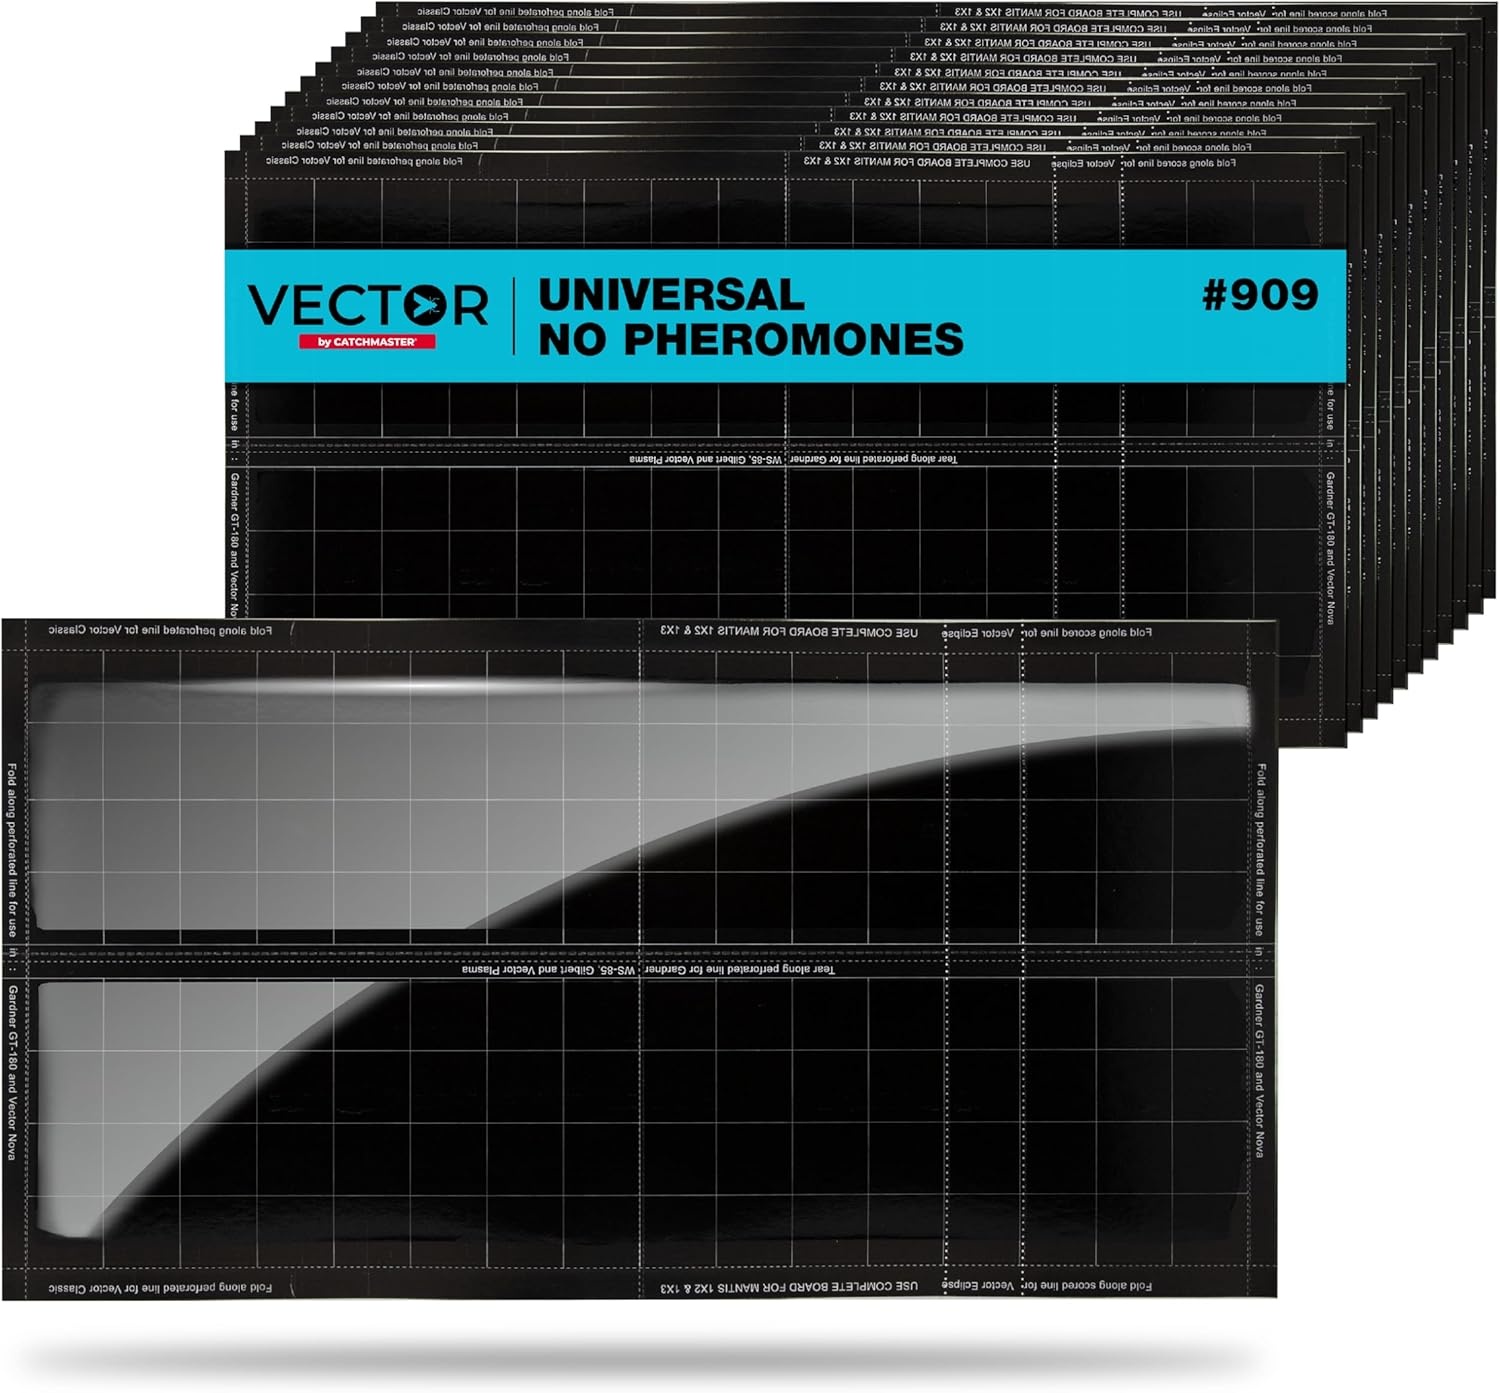
Catchmaster Vector Universal Replacement Glue Boards White, UV Light Fly Trap for Home, Unscented Gnat Traps for House, UV Lamp Insect & Mosquito Killer Refill, Adhesive Bug Light Boards, 12-Pack
Overview Brand : Catchmaster Color : Clear Style : Replacement Boards - Black Material : Replacement Boards Product Dimensions : 1"L x 1"W x 1"H Item Weight : 0.98 Kilograms Number of Pieces : 1 Is Electric : No Target Species : Fly Unit Count : 12.0 Count About this item GLUE BOARD REFILLS FOR UV TRAP: This set includes 12 replacement glue boards with perforations to create 24 glue boards compatible with Vector Fly Light Traps, including the Vector Classic, Vector Plasma Grill, Vector Plasma Screened, Vector Plasma One, Vector 15, Vector 30, and Vector Optima. The Vector Light Traps are sold separately. VECTOR TRAP COMPATIBLE: The Insect Vector Traps are a remarkably discreet alternative to messy bug zappers, perfect for kitchens and dining areas. The fly killer traps are made with airplane-grade aluminum and an industrial-strength design for increased durability. Use the easy-to-change replacement glue boards to trap flies and pests with this indoor fly trap for the home. NON-TOXIC AND SAFE: The electric bug catcher lamp is easy to use and designed for flying insect control without the use of toxic chemicals. The Catchmaster glue traps are pre-scented, eliminating the need for fly bait. The flying insect trap is easy to use, clean, and silent, with no zapping noise. USE IN MANY LOCATIONS: Mount the indoor fly traps 6 feet off the ground in a residential or commercial kitchen, dining area, food hall, food preparation area, barn, and other locations where flying insects might thrive. If possible, place the fly killer indoors away from other light sources and not facing open doors or windows. INTELLIGENT PEST MANAGEMENT: At our core, we are dedicated pest detectives. We believe in utilizing a science-based approach to integrated pest control. We call this approach Intelligent Pest Management. We leave no stone unturned when it comes to pests, and we have unwavering conviction in our products.
Brand: Catchmaster
Category: Home & Garden > Household Supplies > Pest Control > Pest Control Traps > Glue Traps